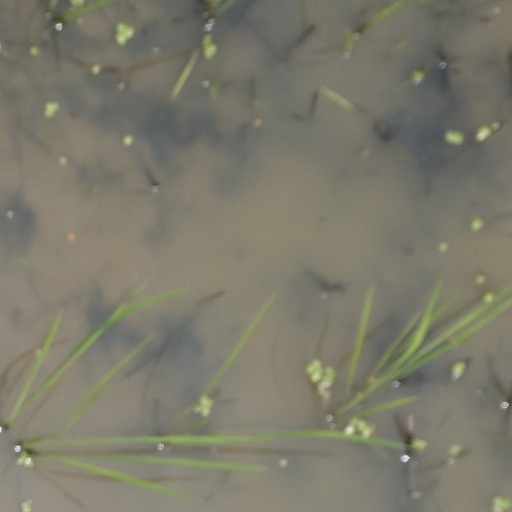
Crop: rice